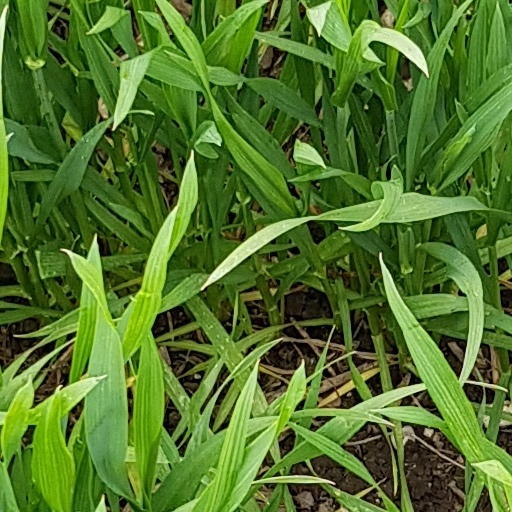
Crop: wheat